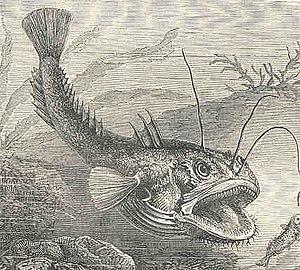
L’évolution des stratégies de prédation est un processus impliquant des changements comportementaux et structuraux au cours des générations dans la recherche et la capture des proies chez une population de prédateurs.